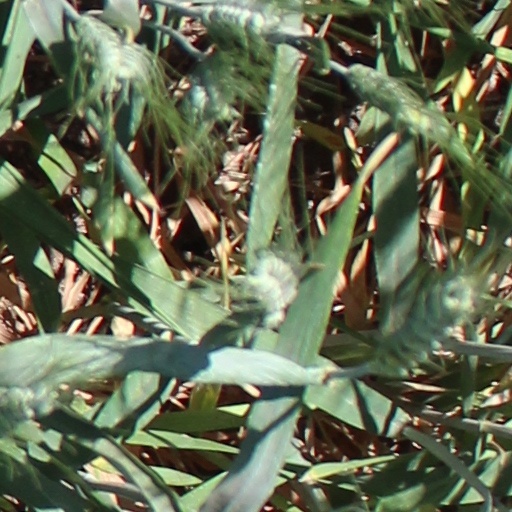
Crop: wheat